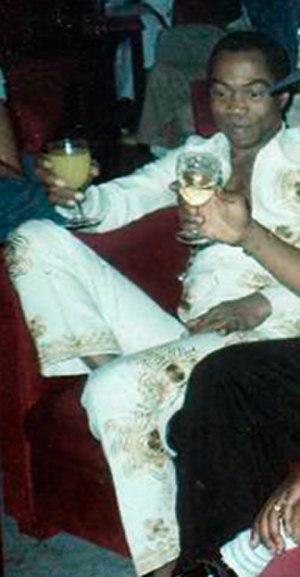
Fela Kuti, né le 15 octobre 1938 à Abeokuta et mort le 2 août 1997 à Lagos, est un chanteur, saxophoniste, chef d'orchestre et homme politique nigérian.
End of Time est une chanson de l'artiste américaine Beyoncé, tirée de son album studio de 2011, 4. Initialement intitulée Till the End of Time, une démo de la chanson est divulguée en ligne le 20 mai 2011, ce qui donne à des spéculations qui disent que la chanson pourrait suivre le premier single, Run the World qui avait divisé la critique musicale en raison de l'utilisation de l'échantillon de la chanson de Major Lazer Pon de Floor ainsi que l'agressivité que utilise Beyoncé pour délivrer les paroles de la chanson. Toutefois, Best Thing I Never Had est finalement choisi pour être le second single de 4. End of Time est écrite par Beyoncé, Terius Nash, Shea Taylor, et Dave Taylor tandis que la production est assurée par la chanteuse, The-Dream, Switch ainsi que Diplo. En février 2012, le site officiel de Beyoncé confirme End of Time comme étant le prochain single de l'album.